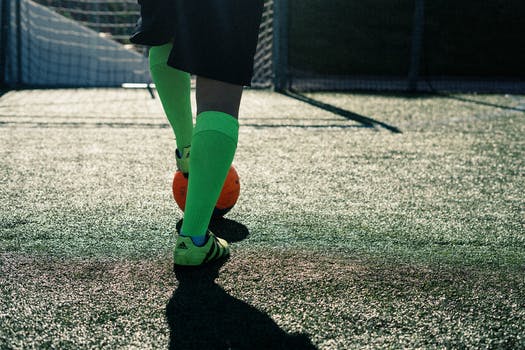
Label: No Watermark